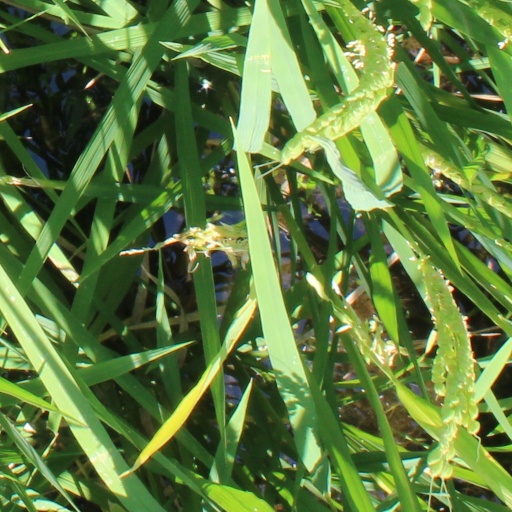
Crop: rice